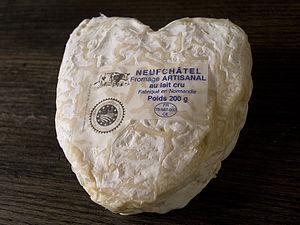
Le neufchâtel est un fromage français AOC de Haute-Normandie ayant en général une forme de cœur.
La Haute-Normandie est une ancienne région administrative française qui regroupe les deux départements de l'Eure et de la Seine-Maritime. Elle correspond à la partie orientale de l'ancienne province historique de Normandie.
Appellation d'origine protégée est la dénomination, en langue française, d'un signe d'identification de la Communauté européenne visant à préserver les appellations d'origine de produits agricoles. Créé en 1992, ce label désigne des produits qui ont été produits, transformés et élaborés dans une aire géographique déterminée, en mettant en œuvre le savoir-faire reconnu de producteurs locaux et des ingrédients provenant de la région concernée.